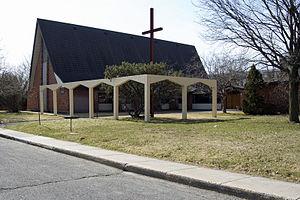
Saint-Bruno-de-Montarville est une ville du Québec située sur le flanc ouest du mont Saint-Bruno, une des collines montérégiennes, en Montérégie. Elle fait partie de l'agglomération de Longueuil. Sa devise est « Fiers de nos traditions ».